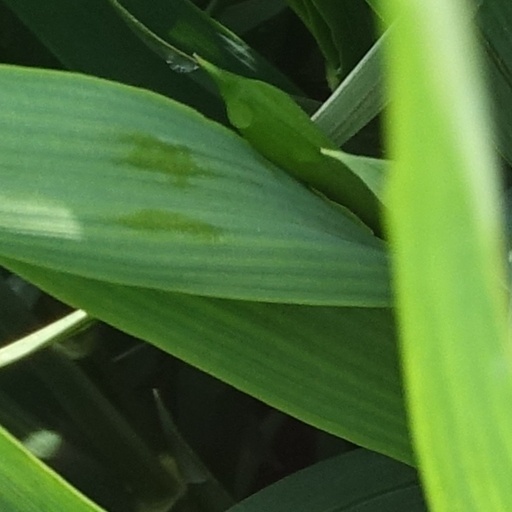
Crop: wheat